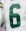
Number: 6